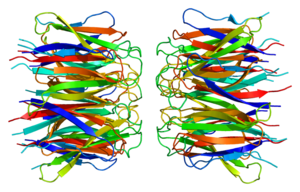
La nucléophosmine, aussi appelée numatrine ou nucleolar phosphoprotéine B23, est une protéine codée par le gène NPM1, localisé sur le chromosome 5 humain.